Dariya Dil

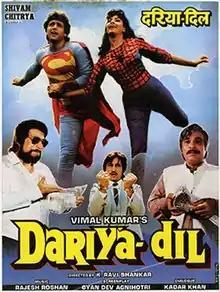
Promotional poster

Dariya Dil (Hindi: दरिया दिल), translated as Generous Heart, is a 1988 Hindi-language Indian drama film directed by K. Ravi Shankar, starring Govinda, Kimi Katkar, Roshni and Raj Kiran. released on 8 January 1988 in India.